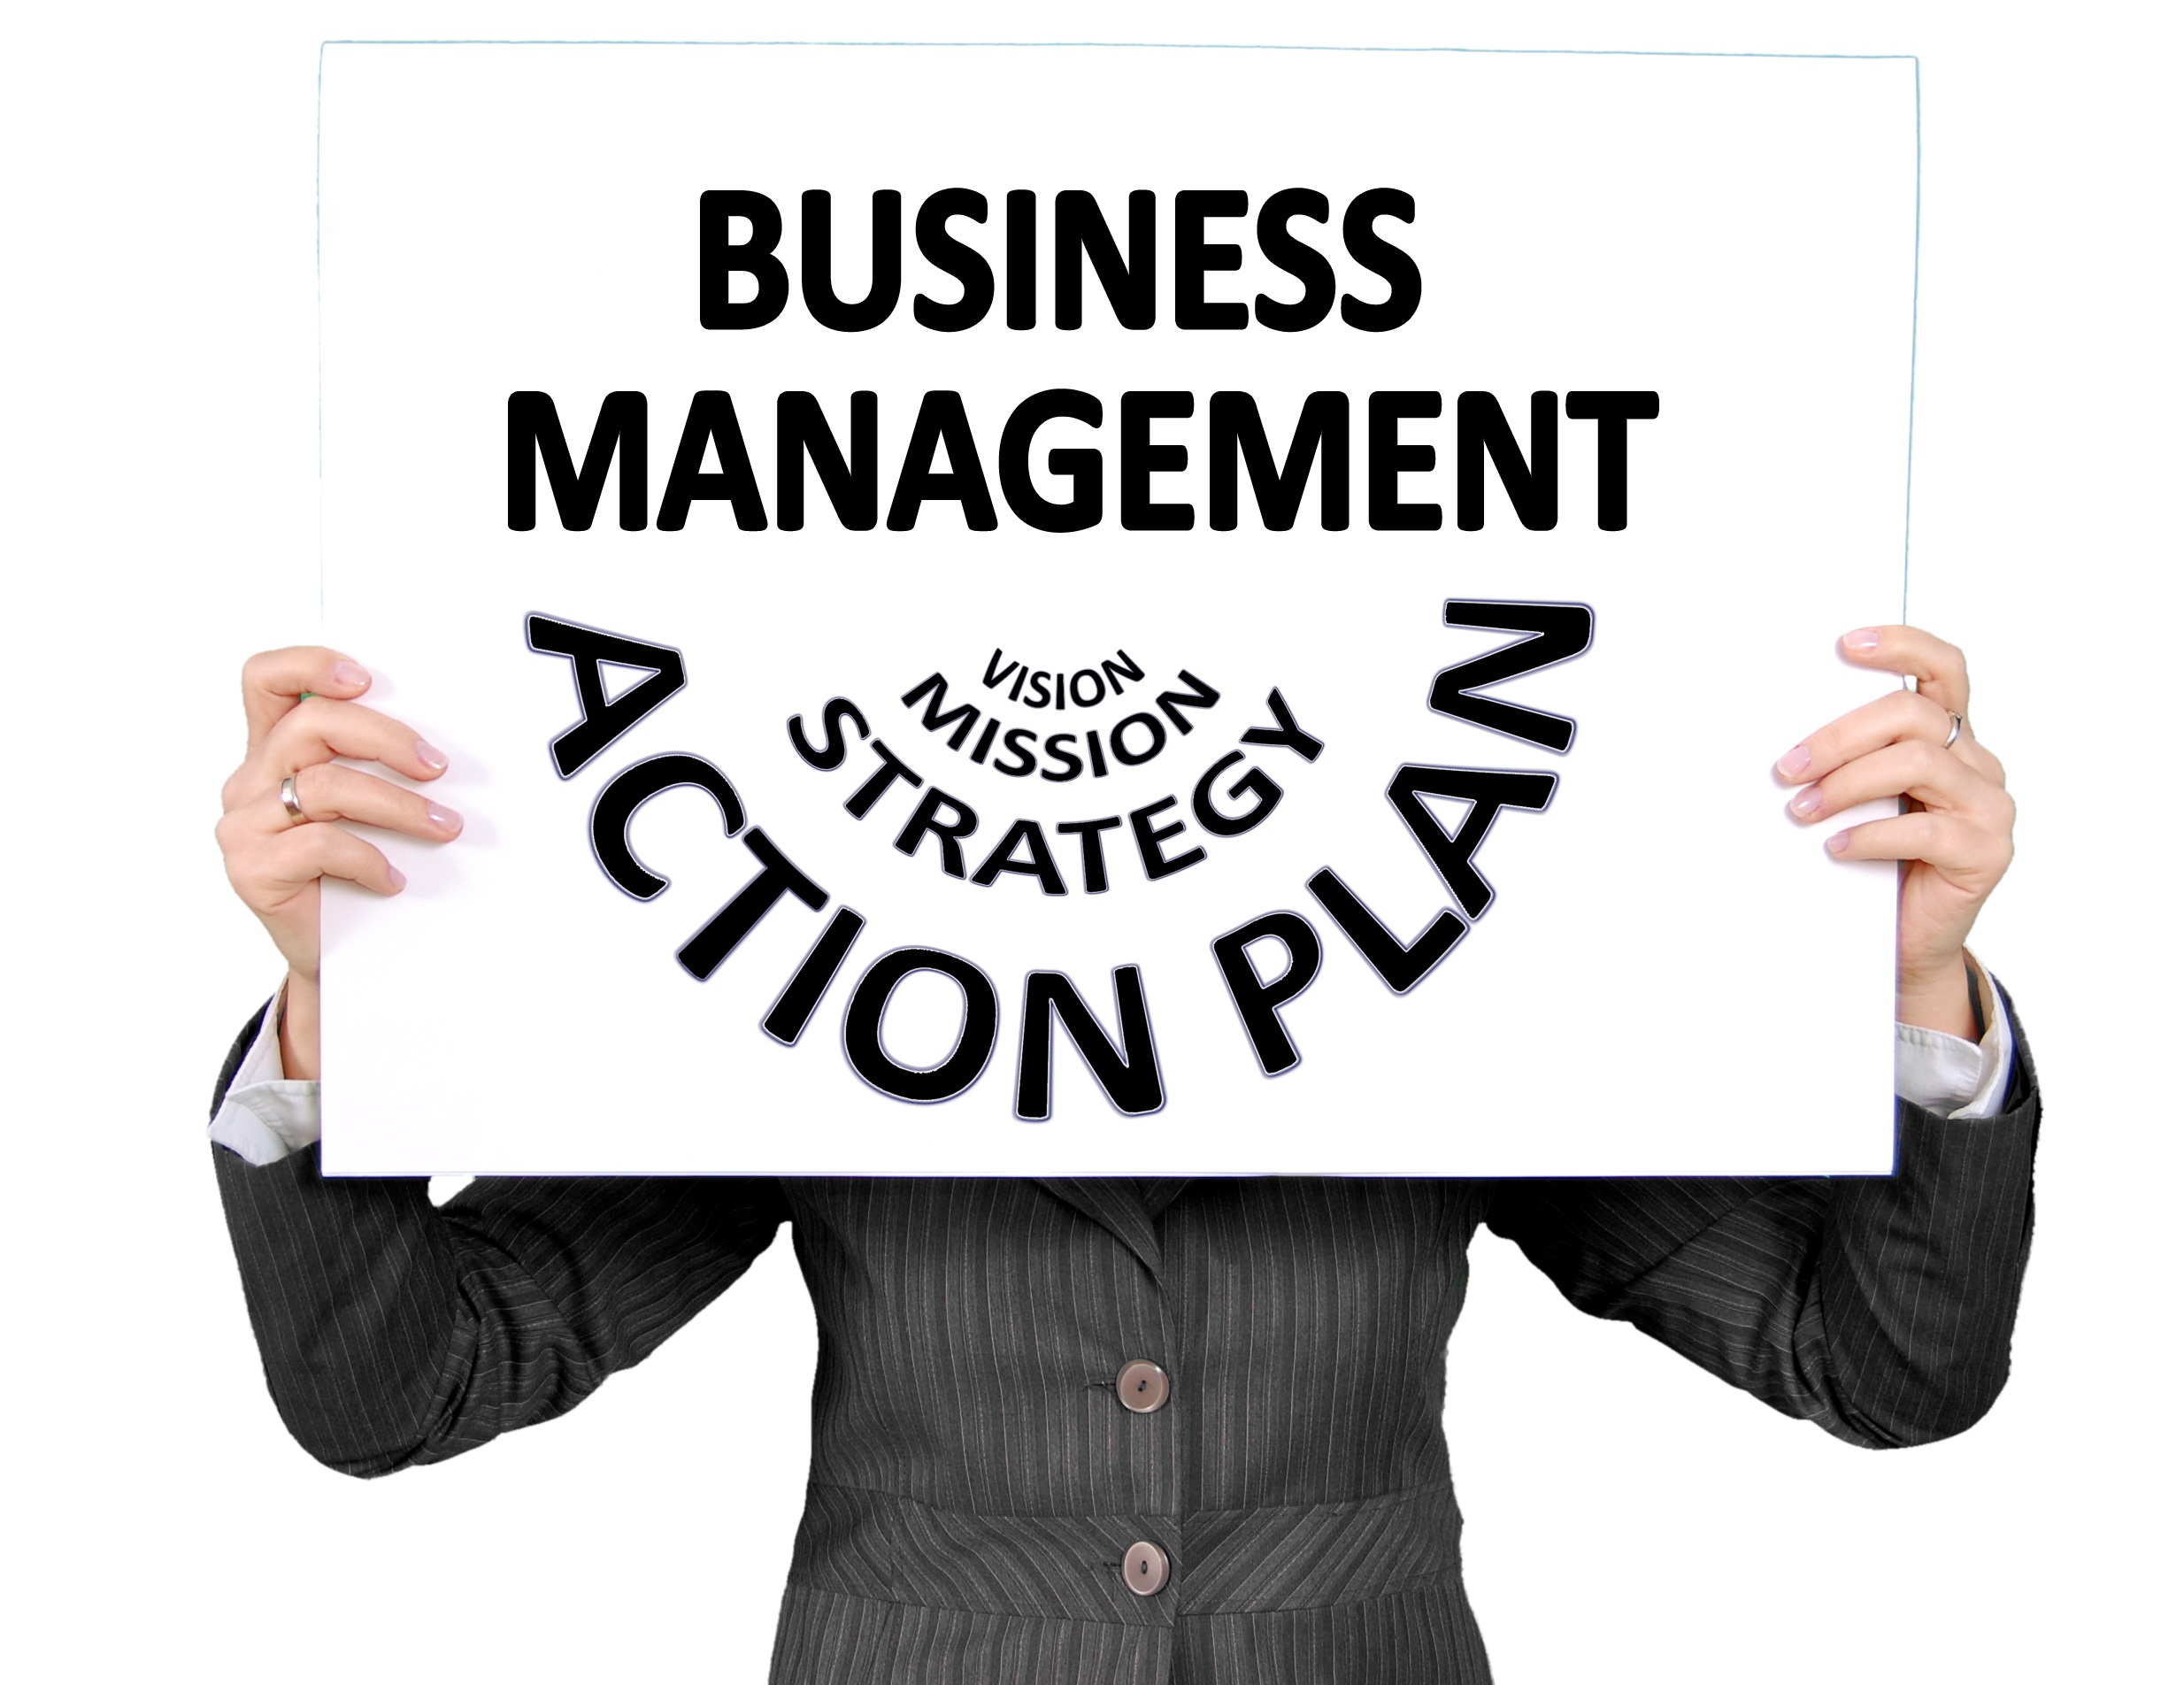
writing, work, hand, person, suit, woman, advertising, female, finger, action, office, professional, business, profession, chef, mission, brand, font, team, vision, strategy, head, plan, teamwork, boss, outfit, leader, blazer, economy, executive, success, management, career, blouse, gender, finance, specialist, expert, successful, manager, women's power, consultant, businesswoman, team leader, woman sign, supervisors